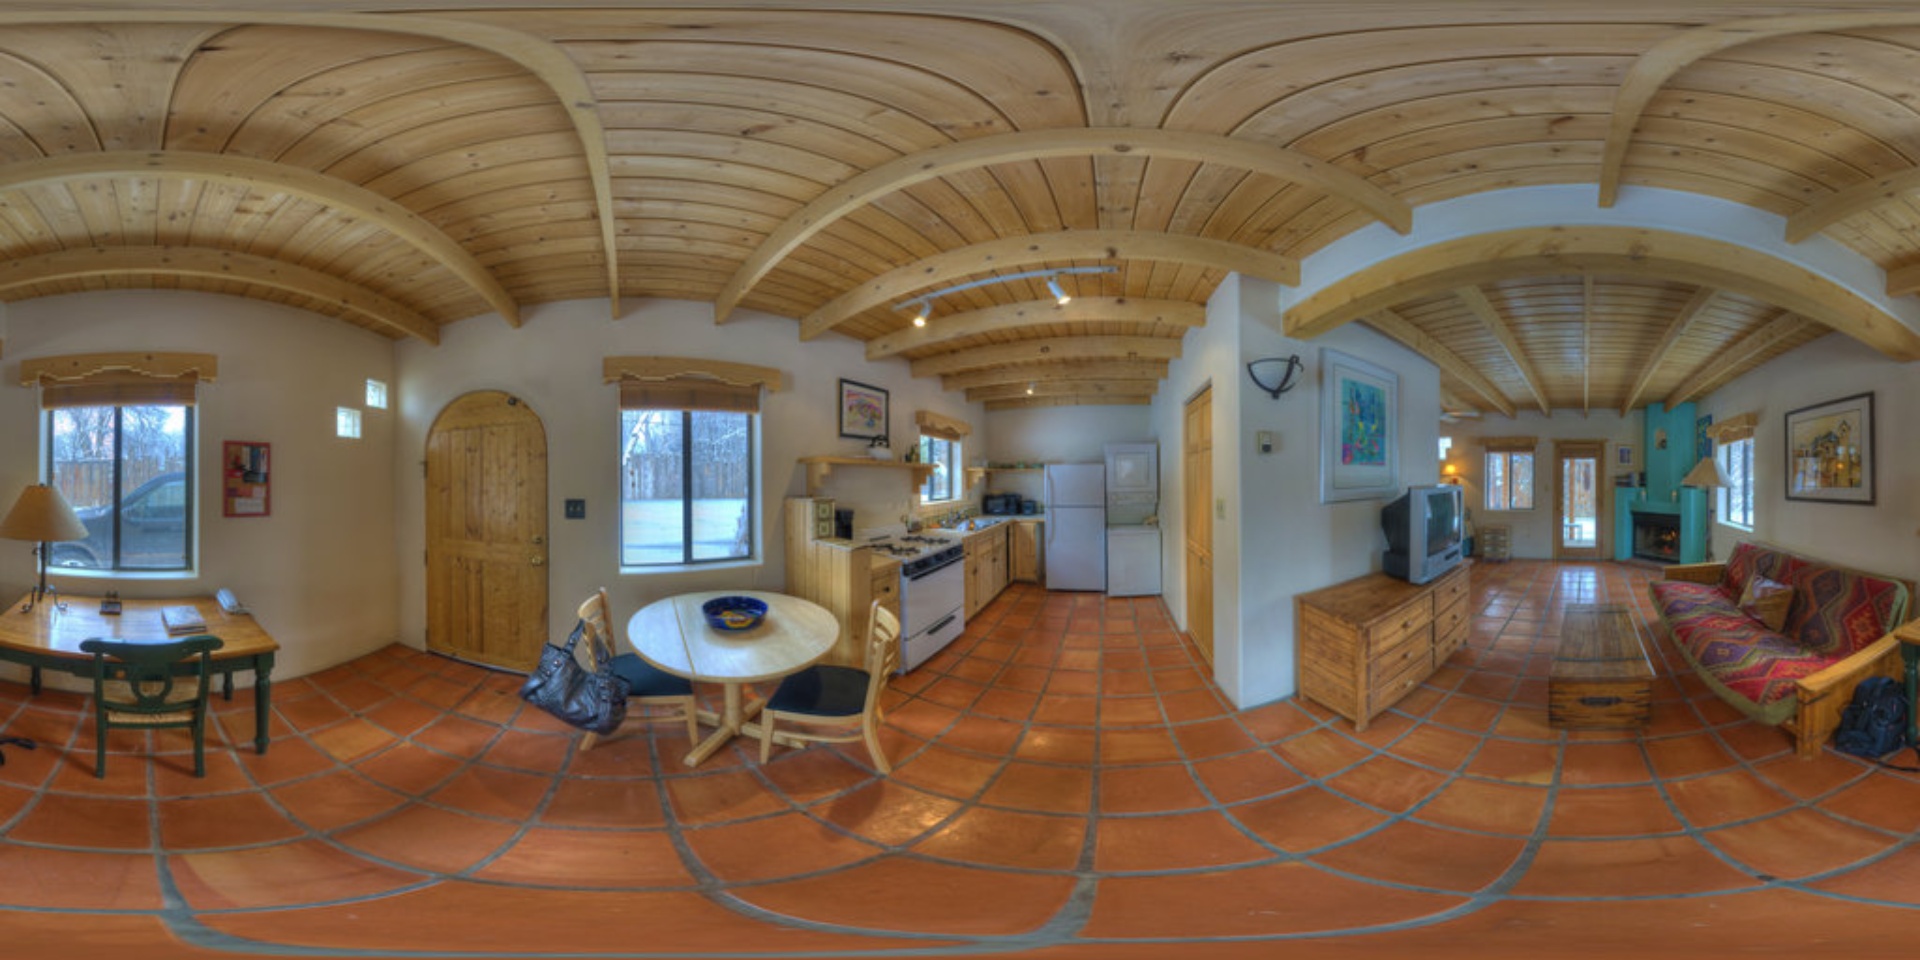
Referred object: TV opposite the sofa

Referred object: the blue ceramic bowl